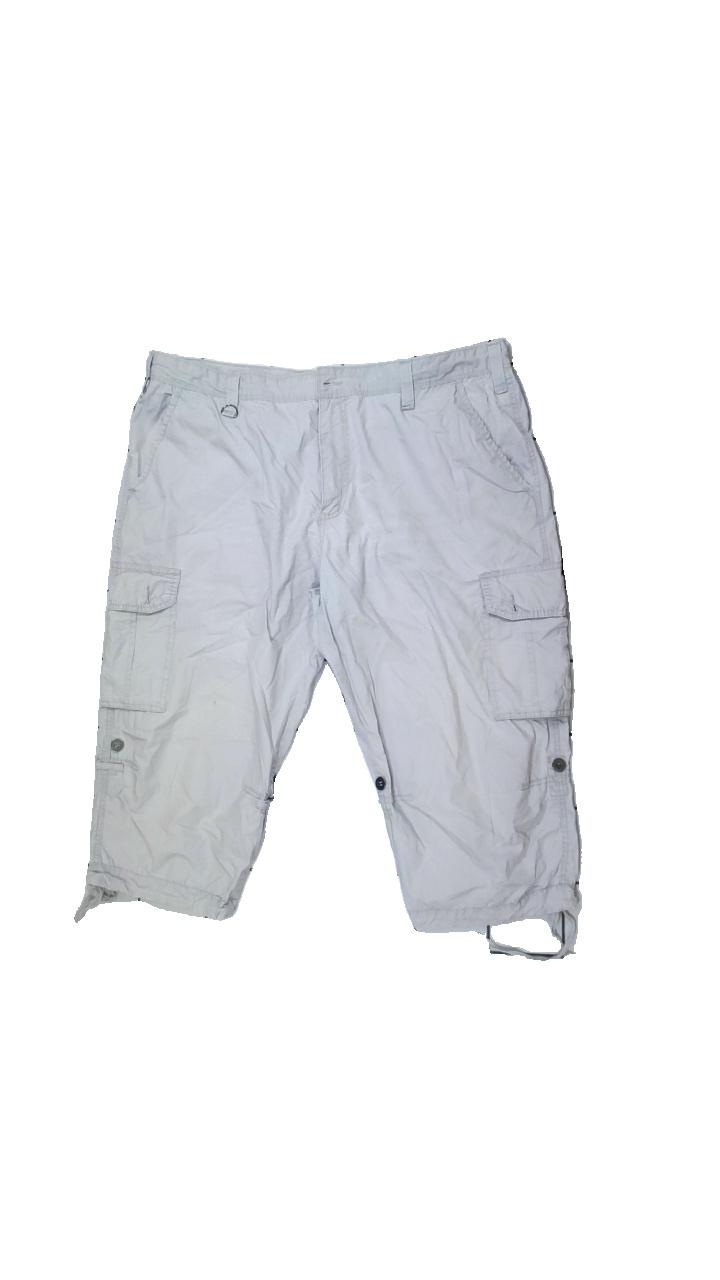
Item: Shorts (Men)
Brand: Dressman
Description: grey shorts
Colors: Grey
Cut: Long
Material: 100% Cotton
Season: Summer
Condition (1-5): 4
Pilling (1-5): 5
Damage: stain
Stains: Minor
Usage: Reuse
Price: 50-100